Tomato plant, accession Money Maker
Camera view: tilt-top (135 deg); turntable rotation: 60 degrees
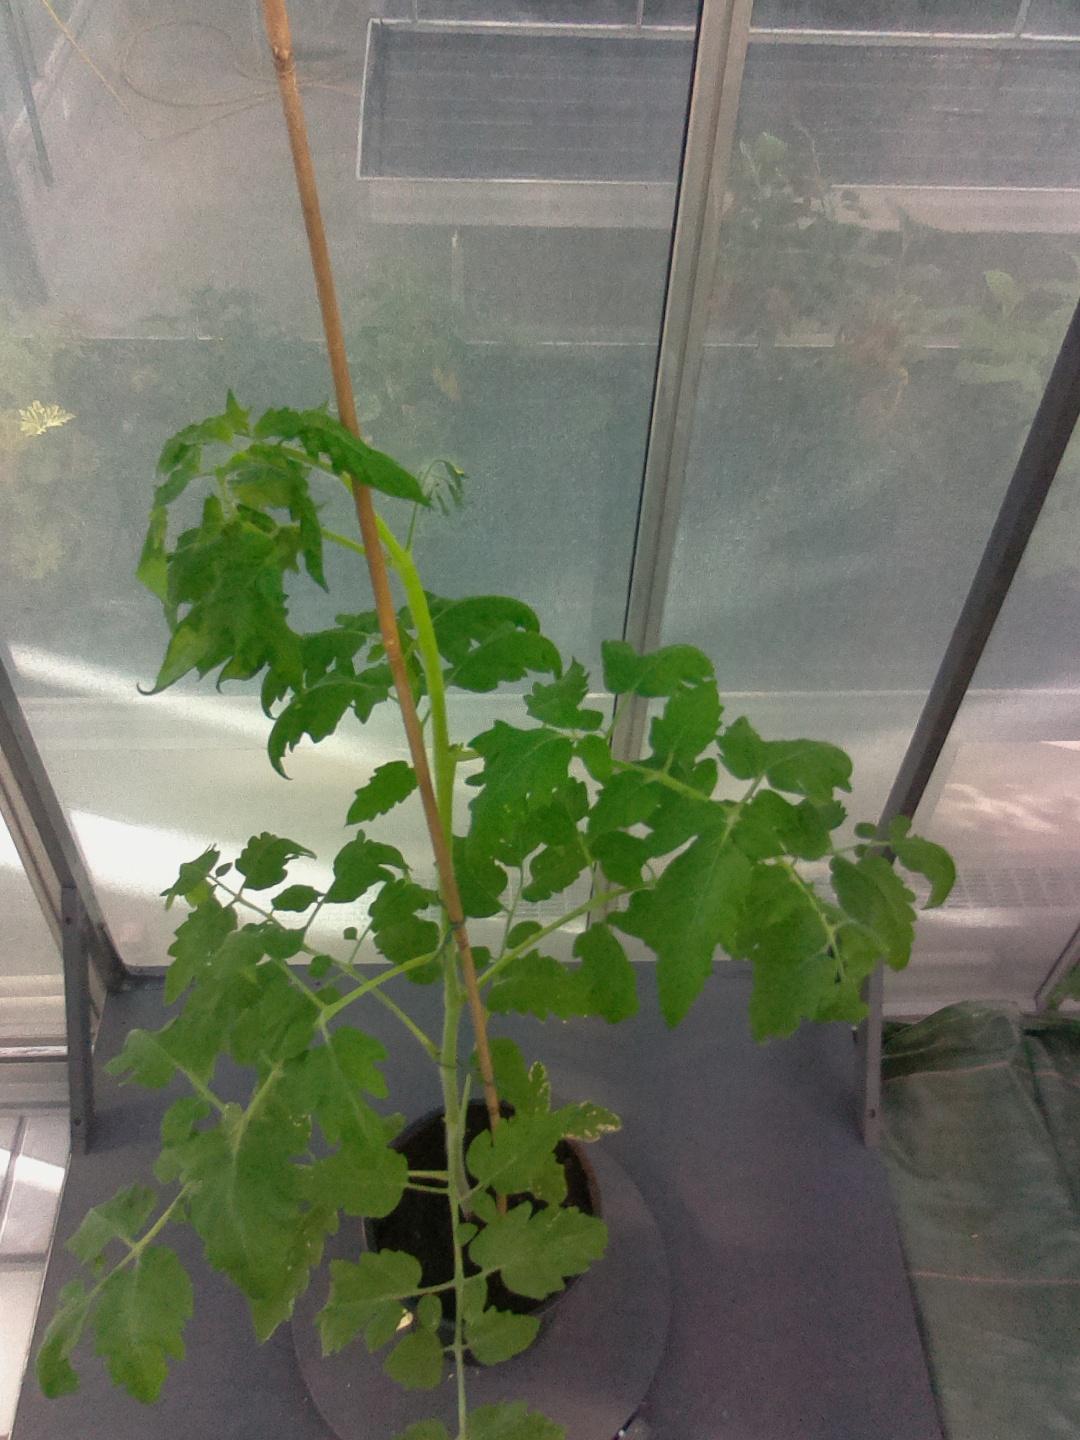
BBCH growth stage 60: First flowers open